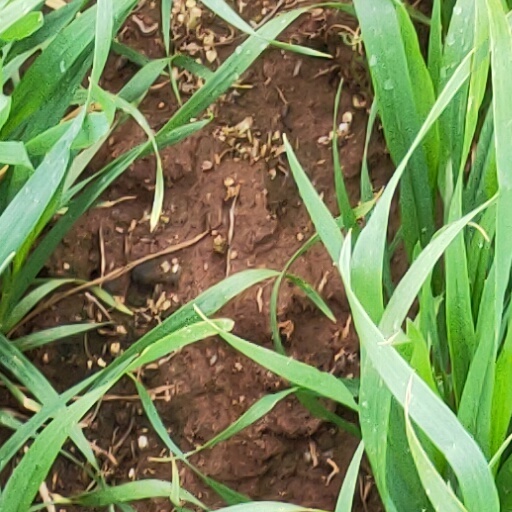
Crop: wheat